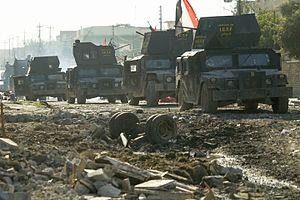
La bataille de Mossoul a lieu du 17 octobre 2016 au 10 juillet 2017, lors de la seconde guerre civile irakienne, pour la reconquête de Mossoul, la seconde ville d'Irak. Elle oppose les forces gouvernementales irakiennes, les peshmergas du Gouvernement régional du Kurdistan, les milices chiites des Hachd al-Chaabi, quelques milices sunnites et chrétiennes et les forces de la coalition, aux djihadistes de l'État islamique qui contrôlent la ville depuis la bataille de juin 2014.